Lima Memorial Hall

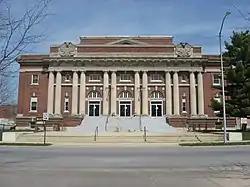
Front of Memorial Hall

The Lima Memorial Hall is a historic performing arts center and city hall on the edge of downtown Lima, Ohio, United States. Designed by the architectural company of Dawson & McLaughlin and named for local military veterans, the Beaux-Arts building was built in 1908. A dominating aspect of its architecture is the massive marble staircase that rises from the foyer to a second-floor open balcony.